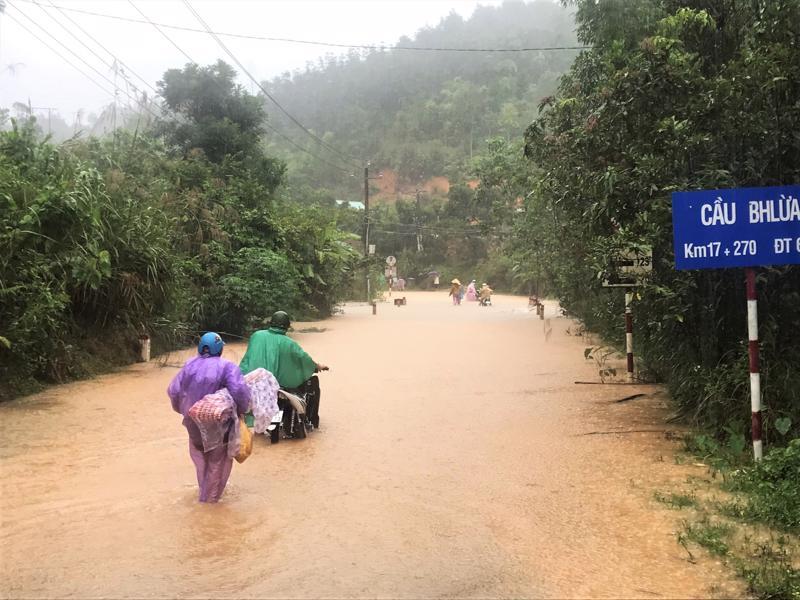
có một con đường đang bị ngập lụt ở trong hình